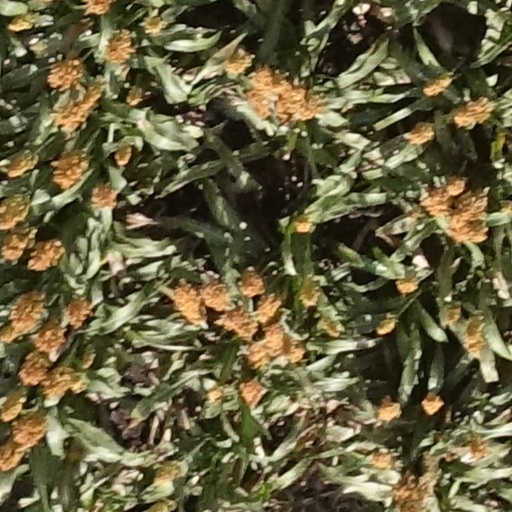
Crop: sorghum